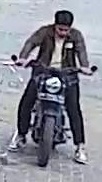
person-with-helmet: 0
person-without-helmet: 1